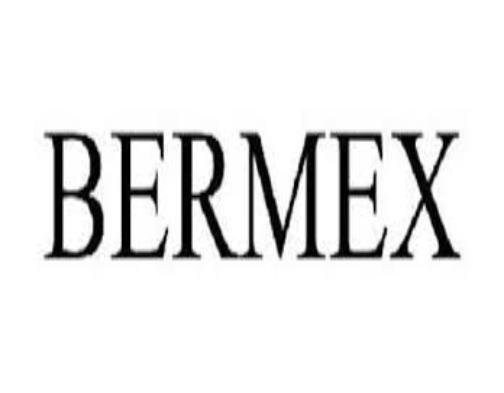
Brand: bermex
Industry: Necessities